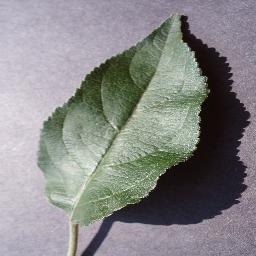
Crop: apple
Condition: healthy